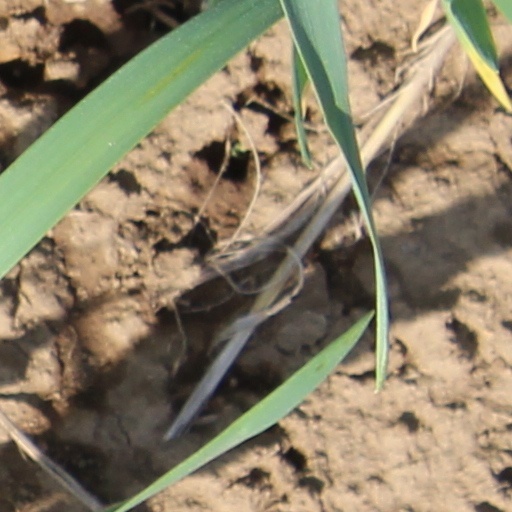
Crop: wheat